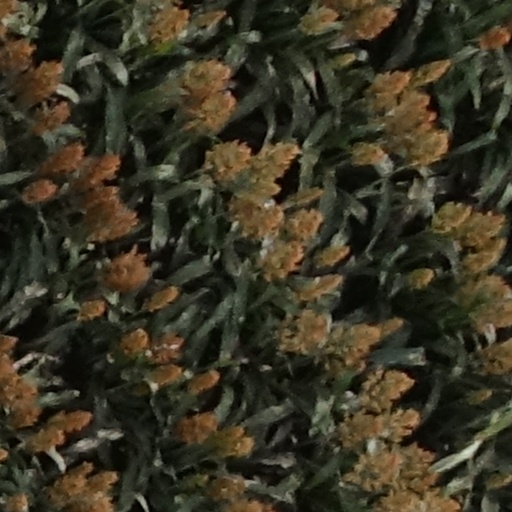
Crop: sorghum